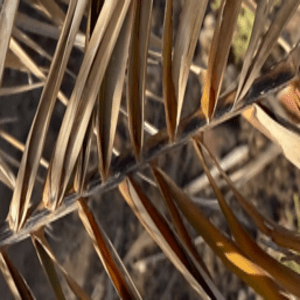
Label: Potassium Deficiency